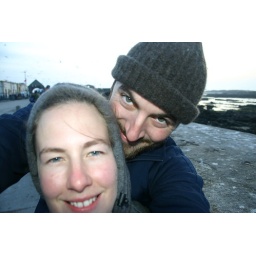
Shara and I just after checking out the fish market and watching the sun set in Essaouira, Morocco.